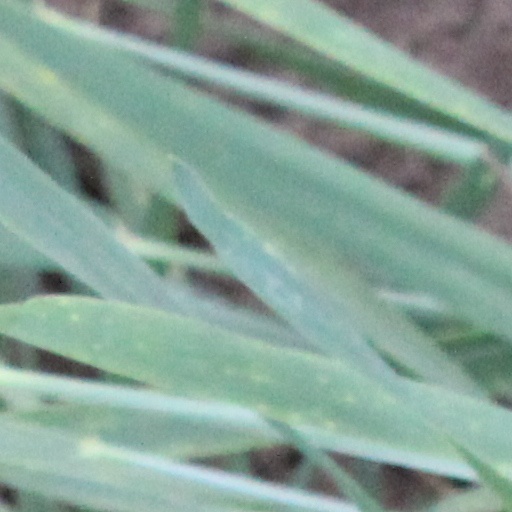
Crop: wheat